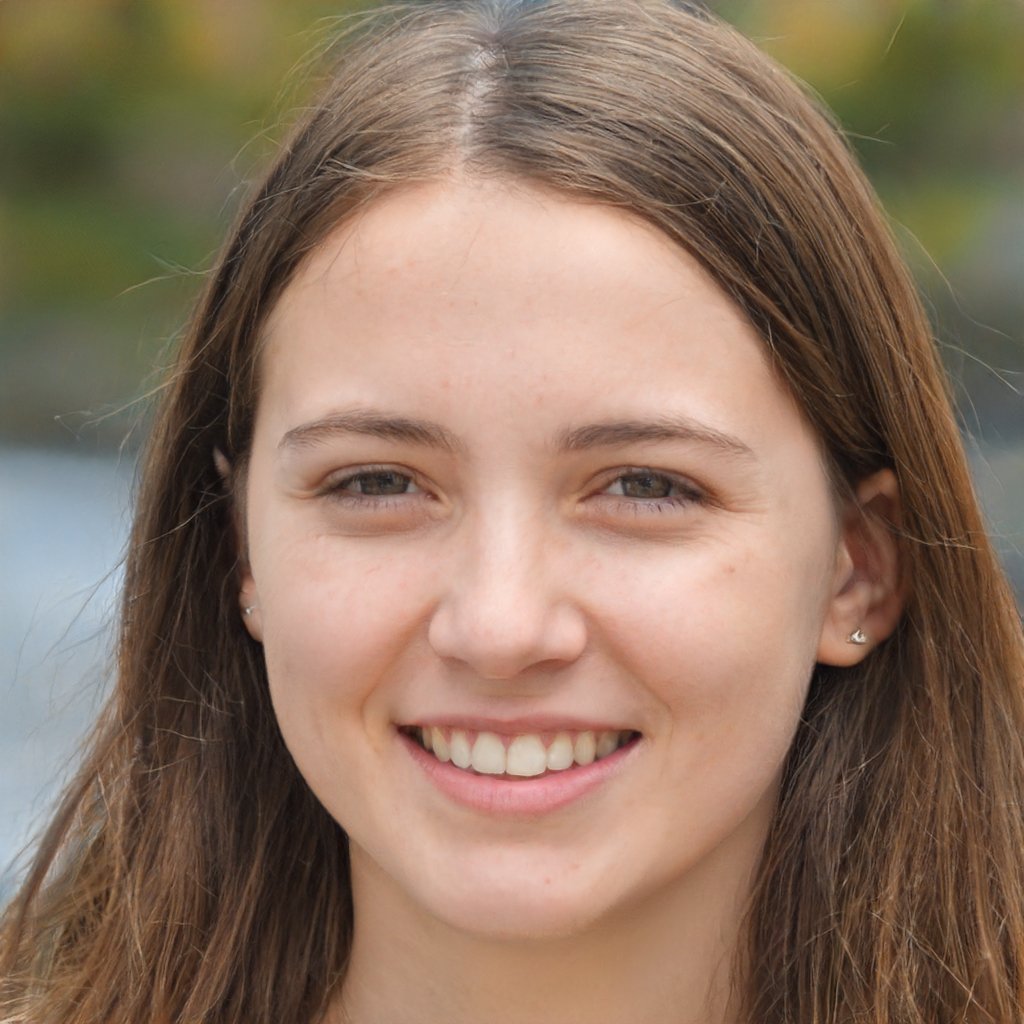
Portrait style: Real Portrait